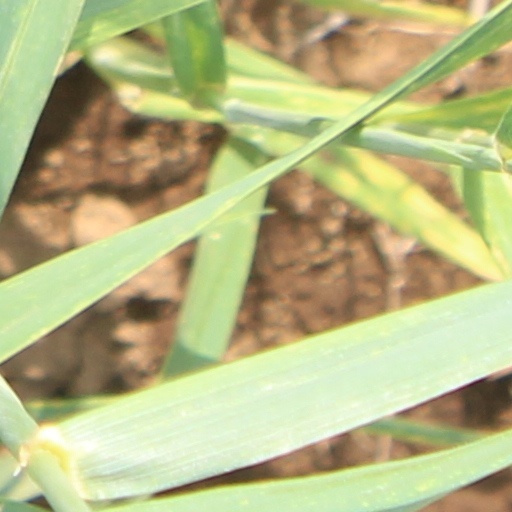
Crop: wheat